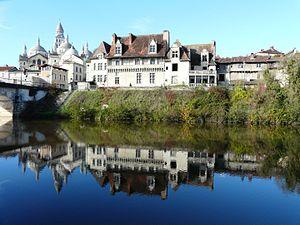
L'Isle, la cathédrale Saint-Front et les maisons des Quais, Périgueux, Dordogne, France. Vue prise en direction de l'aval.
La maison des Consuls est un édifice français implanté à Périgueux dans le département de la Dordogne, en région Nouvelle-Aquitaine. Il a été édifié au XVᵉ siècle.